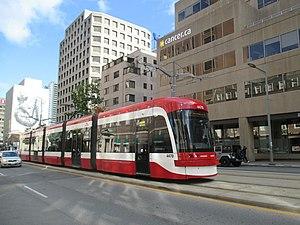
La 512 St. Clair est une des lignes de tramway de la ville de Toronto, dans la province d'Ontario, au Canada. Elle est exploitée par la Toronto Transit Commission, l'opérateur public chargé d'assurer la gestion des transports en commun de la ville et de son agglomération.